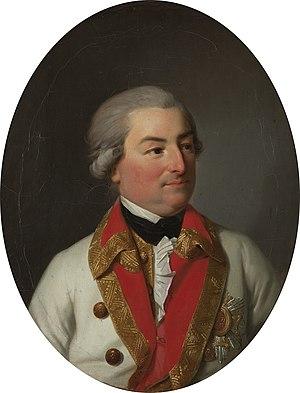
Georges Iᵉʳ est comte de Pyrmont de 1805 à 1812, puis prince de Waldeck-Pyrmont jusqu'à sa mort.